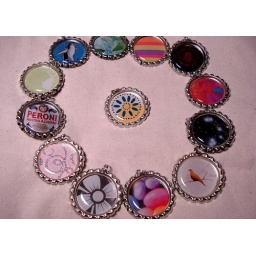
Flattened bottle caps with scrapbook paper and magazine images, sealed under a resin dome.